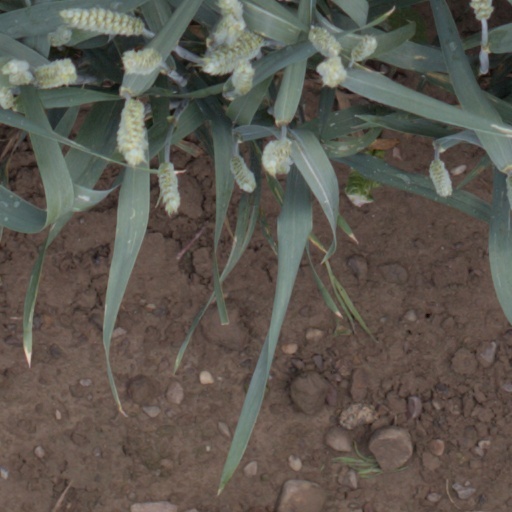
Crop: wheat